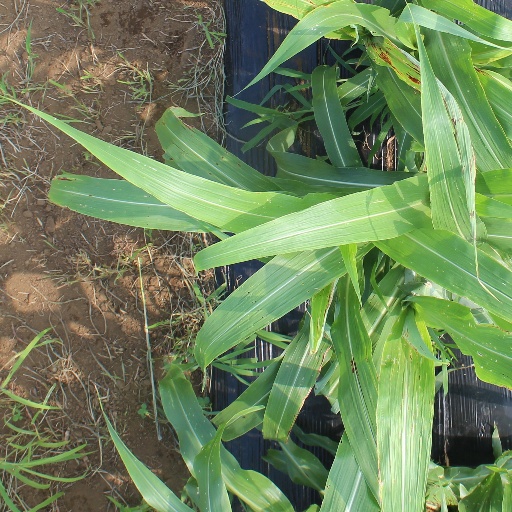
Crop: sorghum